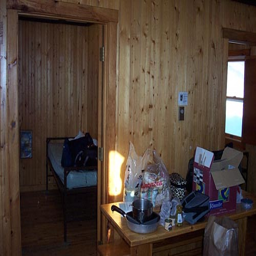
A home with wooden paneling  behind a cluttered table.
The inside of a wooden cabin is being moved into.
Household items on the counter of a wood cabin.
a table and a bedroom in a wooden walled home
A cabin has a small bed and a table full of bags and boxes.